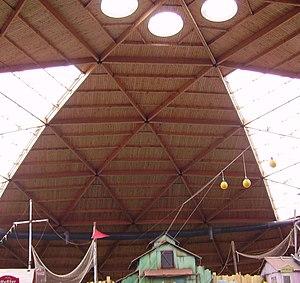
Le Boudewijn Seapark est un parc à thème et un parc animalier belge flamand, situé dans la province de Flandre-Occidentale, à Bruges, dans le quartier Sint-Michiels. Il doit son nom au roi Baudouin. Fondé en 1963 par le bourgmestre Michel Van Maele, sous le nom de Boudewijnpark, il est depuis 2004 la propriété du groupe espagnol Aspro-Ocio.